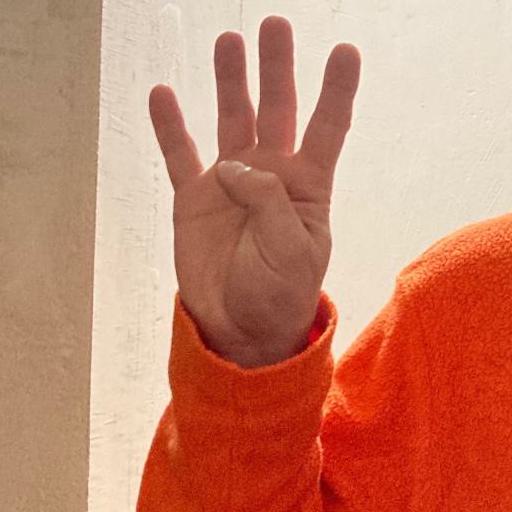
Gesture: four